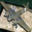
Label: airplane